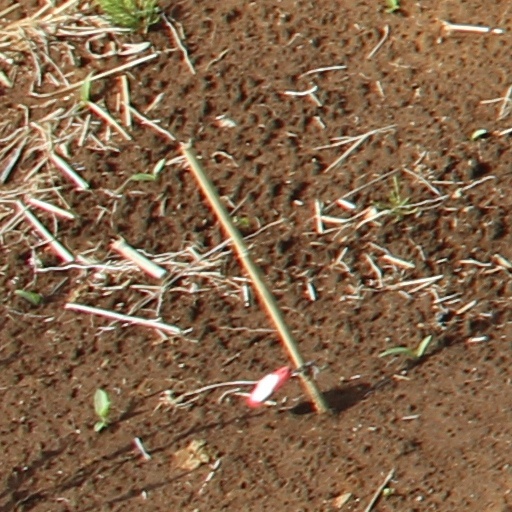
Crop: wheat